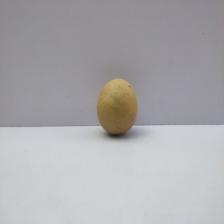
Size: Medium